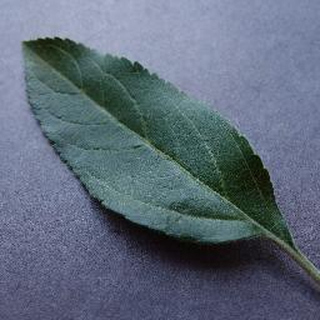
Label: healthy_apple